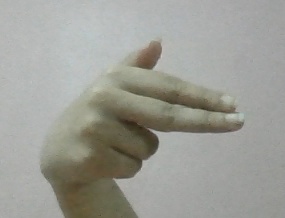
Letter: ghain